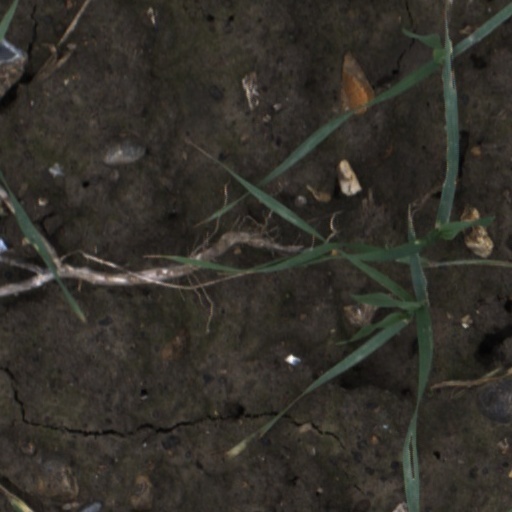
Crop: wheat